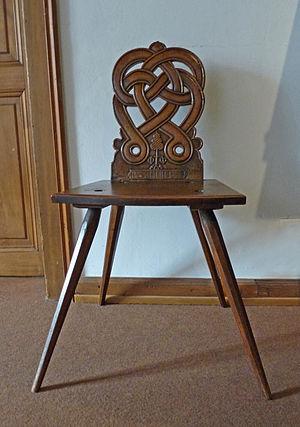
Chaise alsacienne au Musée alsacien de Strasbourg. Elément d'une paire de chaises faites pour un mariage et portant l'inscription HA SCHMITT 1831
La chaise dite alsacienne se caractérise essentiellement par ses pieds divergents et par son dossier décoré et se distingue par conséquent au premier regard des chaises confectionnées dans d’autres régions françaises, dont les pieds sont verticaux et les dossiers peu ornés. Comme de nombreux objets appartenant à l’équipement de la maison alsacienne, ce type de meuble était courant du XVIIᵉ à la fin du XIXᵉ siècle en Europe centrale, et plus particulièrement dans l’aire germanophone de ce continent.